Honda CR93

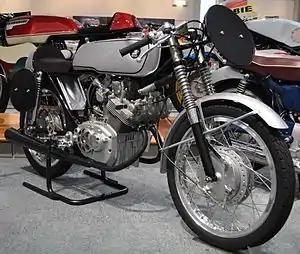
Honda CR93

The Honda CR93 was a twin cylinder 125 cc four stroke racing motorcycle, manufactured during 1962–1963 as a production-volume clubman's racer, and was used in racing for many years.